Ernst Laas

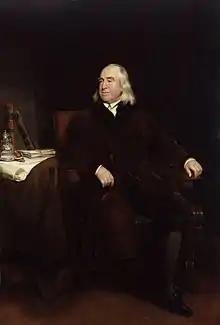
A portrait of Jeremy Bentham by Henry William Pickersgill. Laas sees Bentham's ethics of utility as founding in the modern era the same tradition of ethical thought he is supports.

“Man is the measure of all things,” argued Protagoras. Laas thought this statement to be one of the earliest foundations to his own philosophical approach. As the first volume of "Idealism and Positivism" makes clear, Protagoras is where all sensualist and positivist philosophy begins. But as we only have fragments of Protagoras's writings, we have to reconstruct his arguments from what remains. But thankfully, Protagoras's philosophical account of knowledge is discussed quite heavily in Plato's "Theaetetus", where he gives an argument against his philosophy based on pure perception. While Laas thinks Plato gives some strawmans of Protagoras arguments and philosophical positions, as well as what be believes to falsely tying it to Heraclitus's doctrine of “everything in flux” – which led to a debate between his old student Paul Natorp – he nonetheless acknowledges Plato's philosophical gifts and literary talent. “Besides instances where Plato appropriately and clearly distinguishes the positions of the young Theaetetus, the sophist Protagoras, and the ‘Ionians,’ there are other places where the opposition is described in such a general and vague manner that it's hard to definitively say who or what is being discussed. The worst part is that relativism and Heraclitism are so interwoven – often transitioning into each other – that the shifting expression, like a reflection of the presumed indeterminate being, allows no definite interpretation, nor even a clear emphasis of the words. […] If it were certain that Protagoras himself supported his relativism with Heraclitian metaphysics, or if this were truly a necessary prerequisite for his views, or if the idealist gained no argumentative advantage from this connection, then we would view these transitions and chiaroscuro effects merely as delightful, intellectually stimulating exercises in presentation. However, the reality is quite the opposite. So, despite our aesthetic enjoyment of the style, both for Protagoras’ sake and for the sake of the argument itself, we feel compelled to first untangle Protagorean subjectivism from its Heraclitian entwinement and consider it on its own.” In the dialogue "Theaetetus", Plato tells us, through the mouth of the mathematician Theaetetus, that Protagoras argued that knowledge equals perception. And so Laas thinks that this Platonic dialogue, which is solely focused on experiential epistemology and at the same time tries to prove it false, gives the original roots of the principals which he counts as the basis for his positivist philosophy in its earliest and strongest form. But more importantly, Laas thinks this articulation of positivist philosophy has not deviated much from the modern version, while albeit widely misunderstood by the idealist in his day. “While the sensualism described by Plato (and Aristotle) may still be underdeveloped and lacking in detail, some of its most characteristic features are already so clearly defined that the subsequent work on this principle – since the revival of Epicureanism by Gassendi, especially by the "English" nominalists and empiricists – has hardly shown any significant deviations in its core essence. It is acknowledged that the "origin" and "foundation" of both our "thoughts" and "imaginative creations", as well as "scientific truth" and "certainty", lie in sensory perception, in what is "given" to us. All intellectual development relies on the "abilities" of "memory", "reproduction", and "comparison" (and "abstraction")… these ideas, shared by all sensualists, including the moderns, are clearly and distinctly articulated, suggesting that even if Plato, who expressed these ideas but turned away to his ‘idealism’ (and ‘rationalism’), had known the more detailed explanations and deeper justifications of today, he would not have been persuaded to change his views. Thus, his idealistic critique and response remain significant up to the present day.”